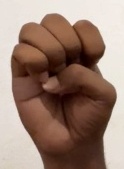
ASL sign: E